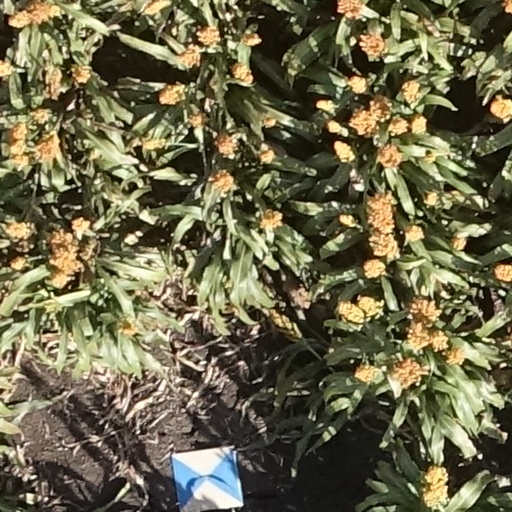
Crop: sorghum